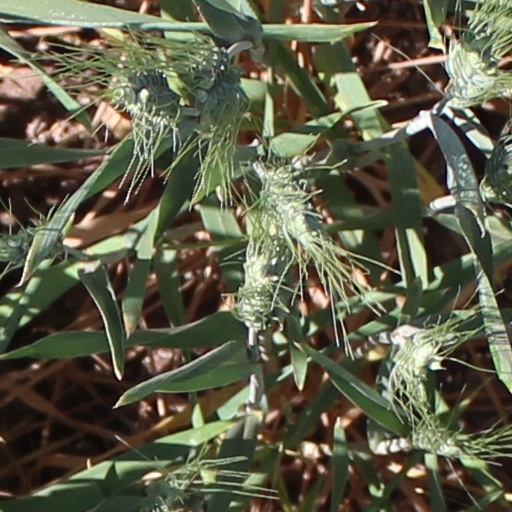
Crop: wheat